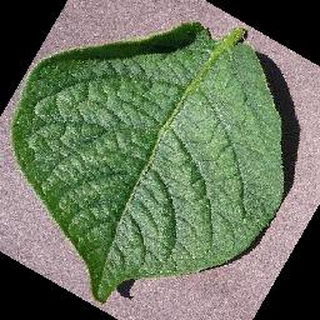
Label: healthy_potato